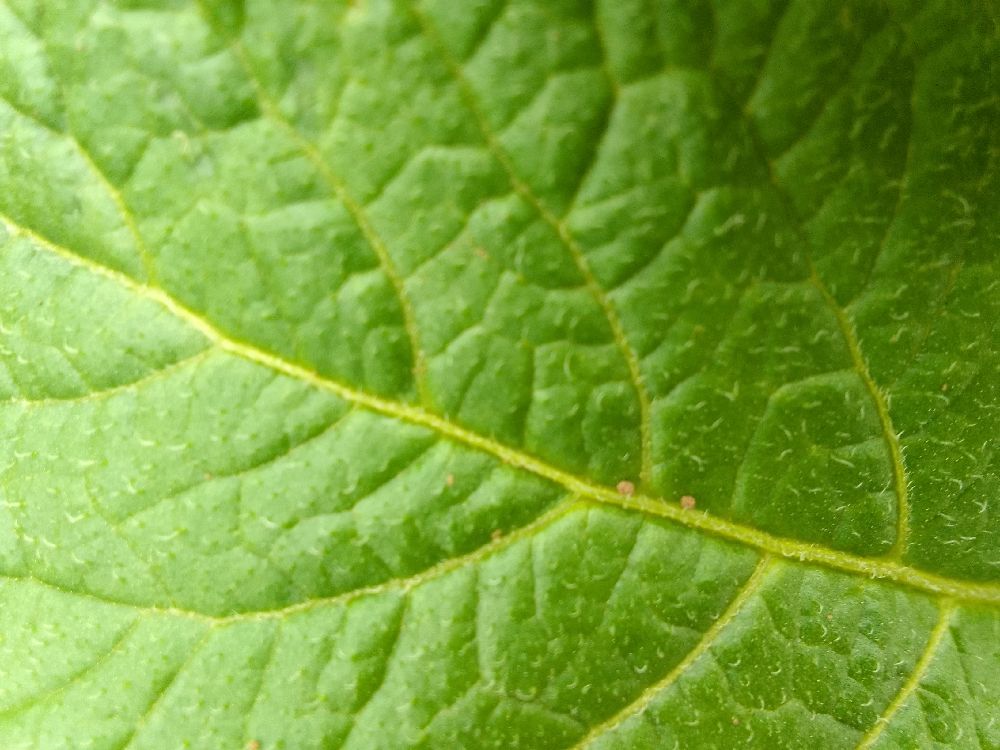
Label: Healthy